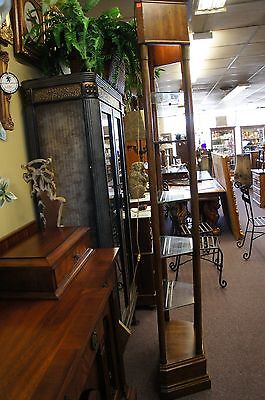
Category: cabinet